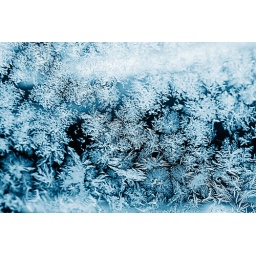
137/180 - Snow's still around and our car window was all crystallized.